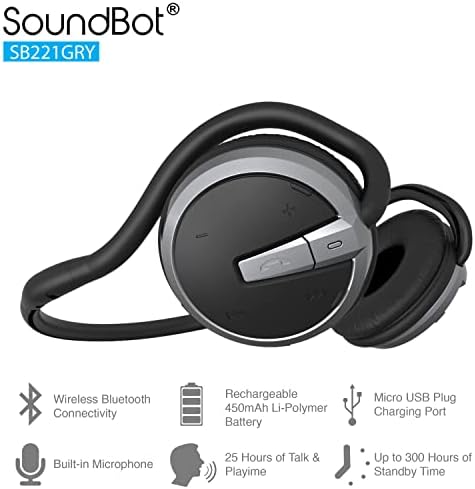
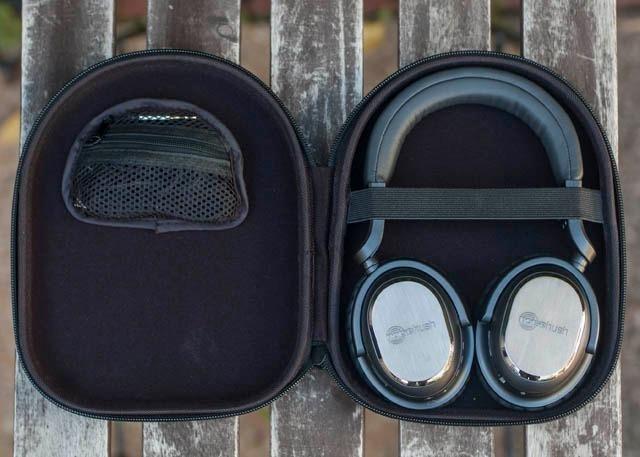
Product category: headphones
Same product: no